Endocardium

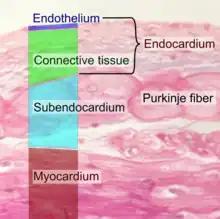
Histology of the endocardium and subendocardium.

The endocardium, which is primarily made up of endothelial cells, controls myocardial function. This modulating role is separate from the homeometric and heterometric regulatory mechanisms that control myocardial contractility. Moreover, the endothelium of the myocardial (heart muscle) capillaries, which is also closely appositioned to the cardiomyocytes (heart muscle cells), is involved in this modulatory role. Thus, the cardiac endothelium (both the endocardial endothelium and the endothelium of the myocardial capillaries) controls the development of the heart in the embryo as well as in the adult, for example during hypertrophy. Additionally, the contractility and electrophysiological environment of the cardiomyocyte are regulated by the cardiac endothelium.